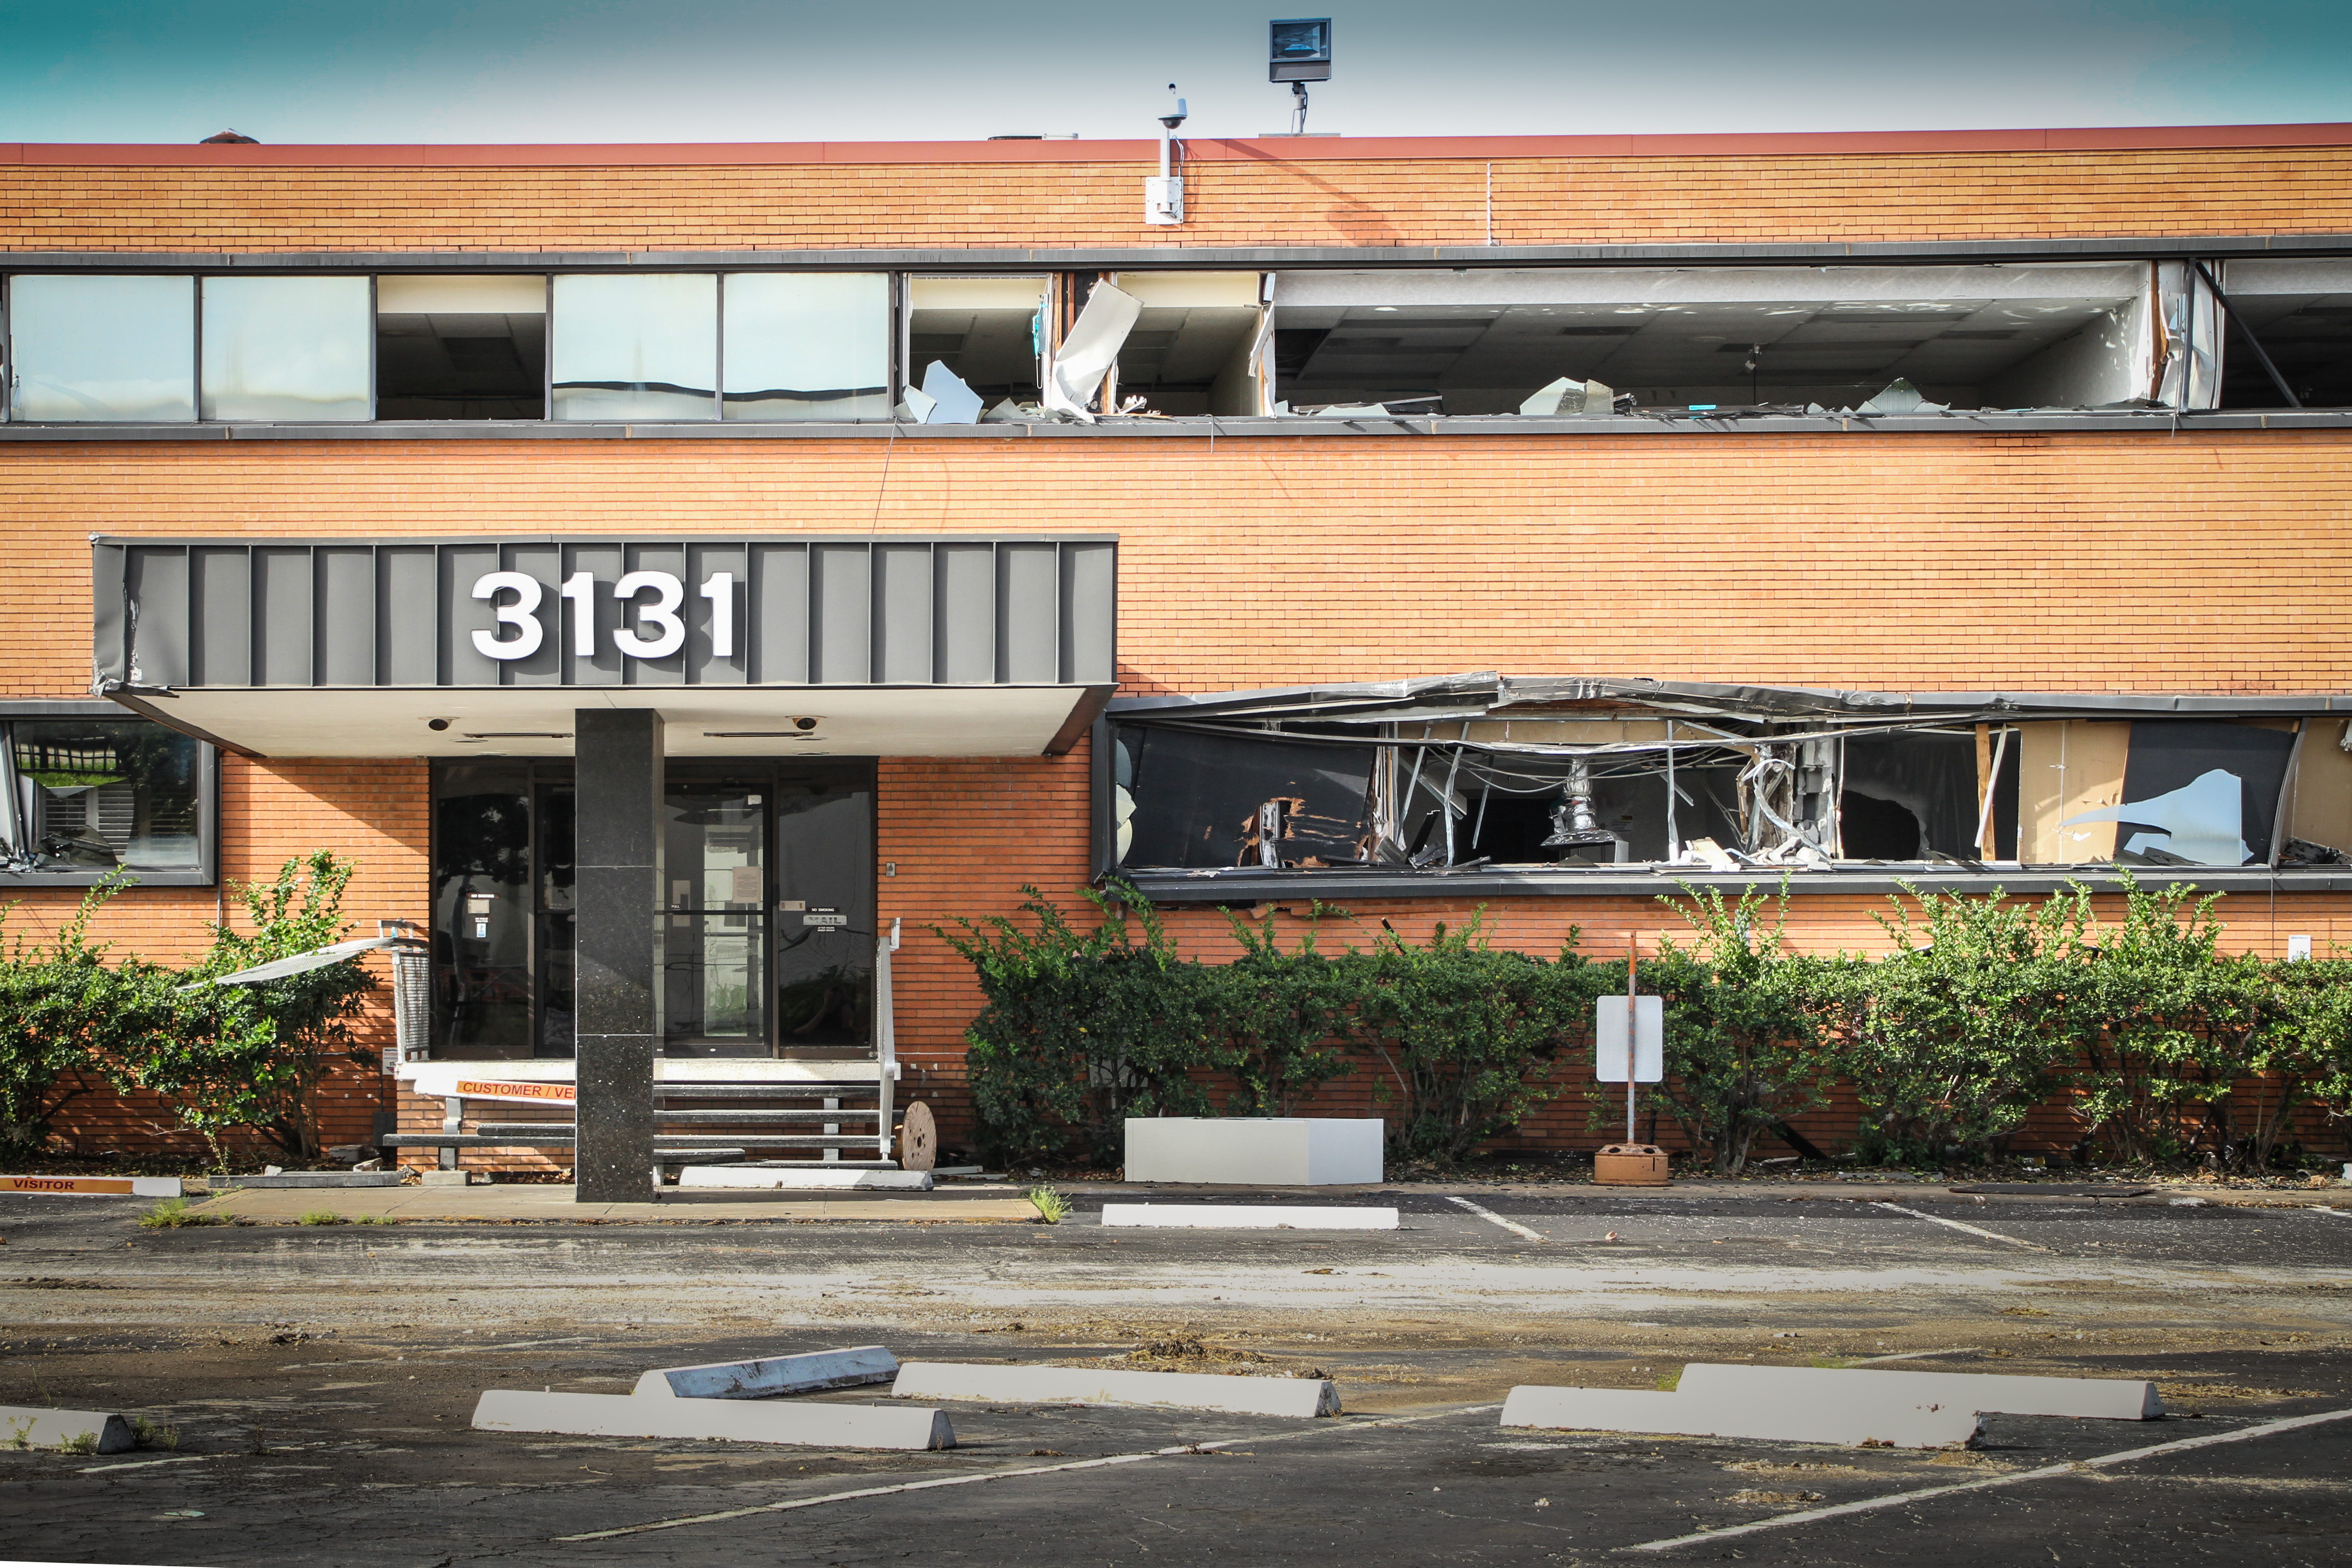
oldbuilding, demolition, construction, infrastructure, rubble, detritus, houstontx, texasmedicalcenter, property, building, house, architecture, town, sky, residential area, real estate, home, neighbourhood, urban area, facade, font, mixed use, street, city, window, road, commercial building, restaurant, apartment, suburb